Corbin Harney

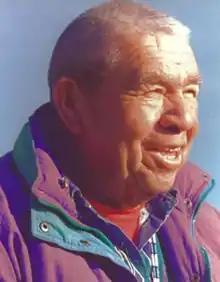

Corbin Harney (March 24, 1920 – July 10, 2007) was an elder and spiritual leader of the Newe (Western Shoshone) people. Harney reportedly inspired the creation in 1994 of the Shundahai Network, which works for environmental justice and nuclear disarmament. The Shundahai Network plays a key role in organizing non-violent civil disobedience aimed at bringing about the closure of the Nevada Test Site, used for testing nuclear weapons, which is located on Western Shoshone land.